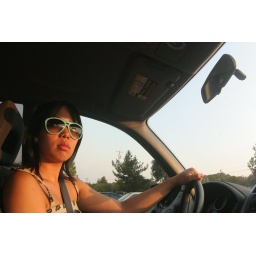
me in the car on a bridge somewhere